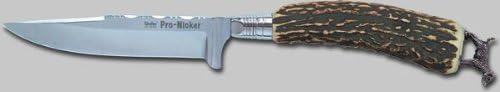
Linder 561910 Jack Russell Terrier Stag Hunting Knife
Category: Amazon Home
###############################################################################################################################################################################################################################################################
Features: 9 1/4" overall & 4" blade length | Razor sharp with nickel silver Dachshund on nickel silver plate | Genuine stag handle with stainless steel bolster | 440 steel blade, mirror polished | Includes leather sheath with metal accents